Question: What company's logo is on the red bus?
Tambaya: Wana tambari kamfani ne ajikin jar motar?
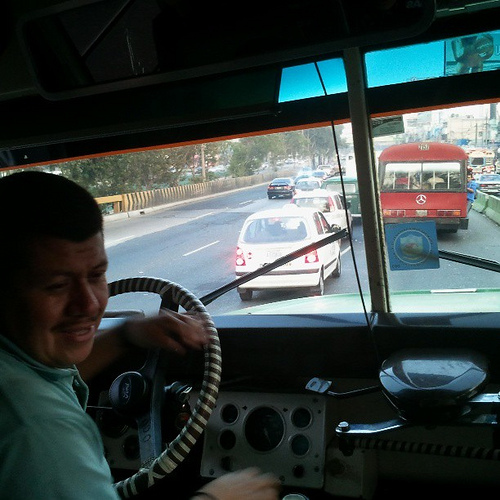
Answer: Mercedes.
Amsa: Marsandi.